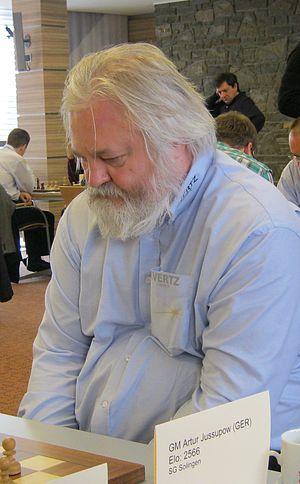
Arthur Maïakovitch Youssoupov, né le 13 février 1960 à Moscou, URSS, est un grand maître international du jeu d'échecs soviétique, puis russe et enfin allemand depuis 1994.